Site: brandenburg
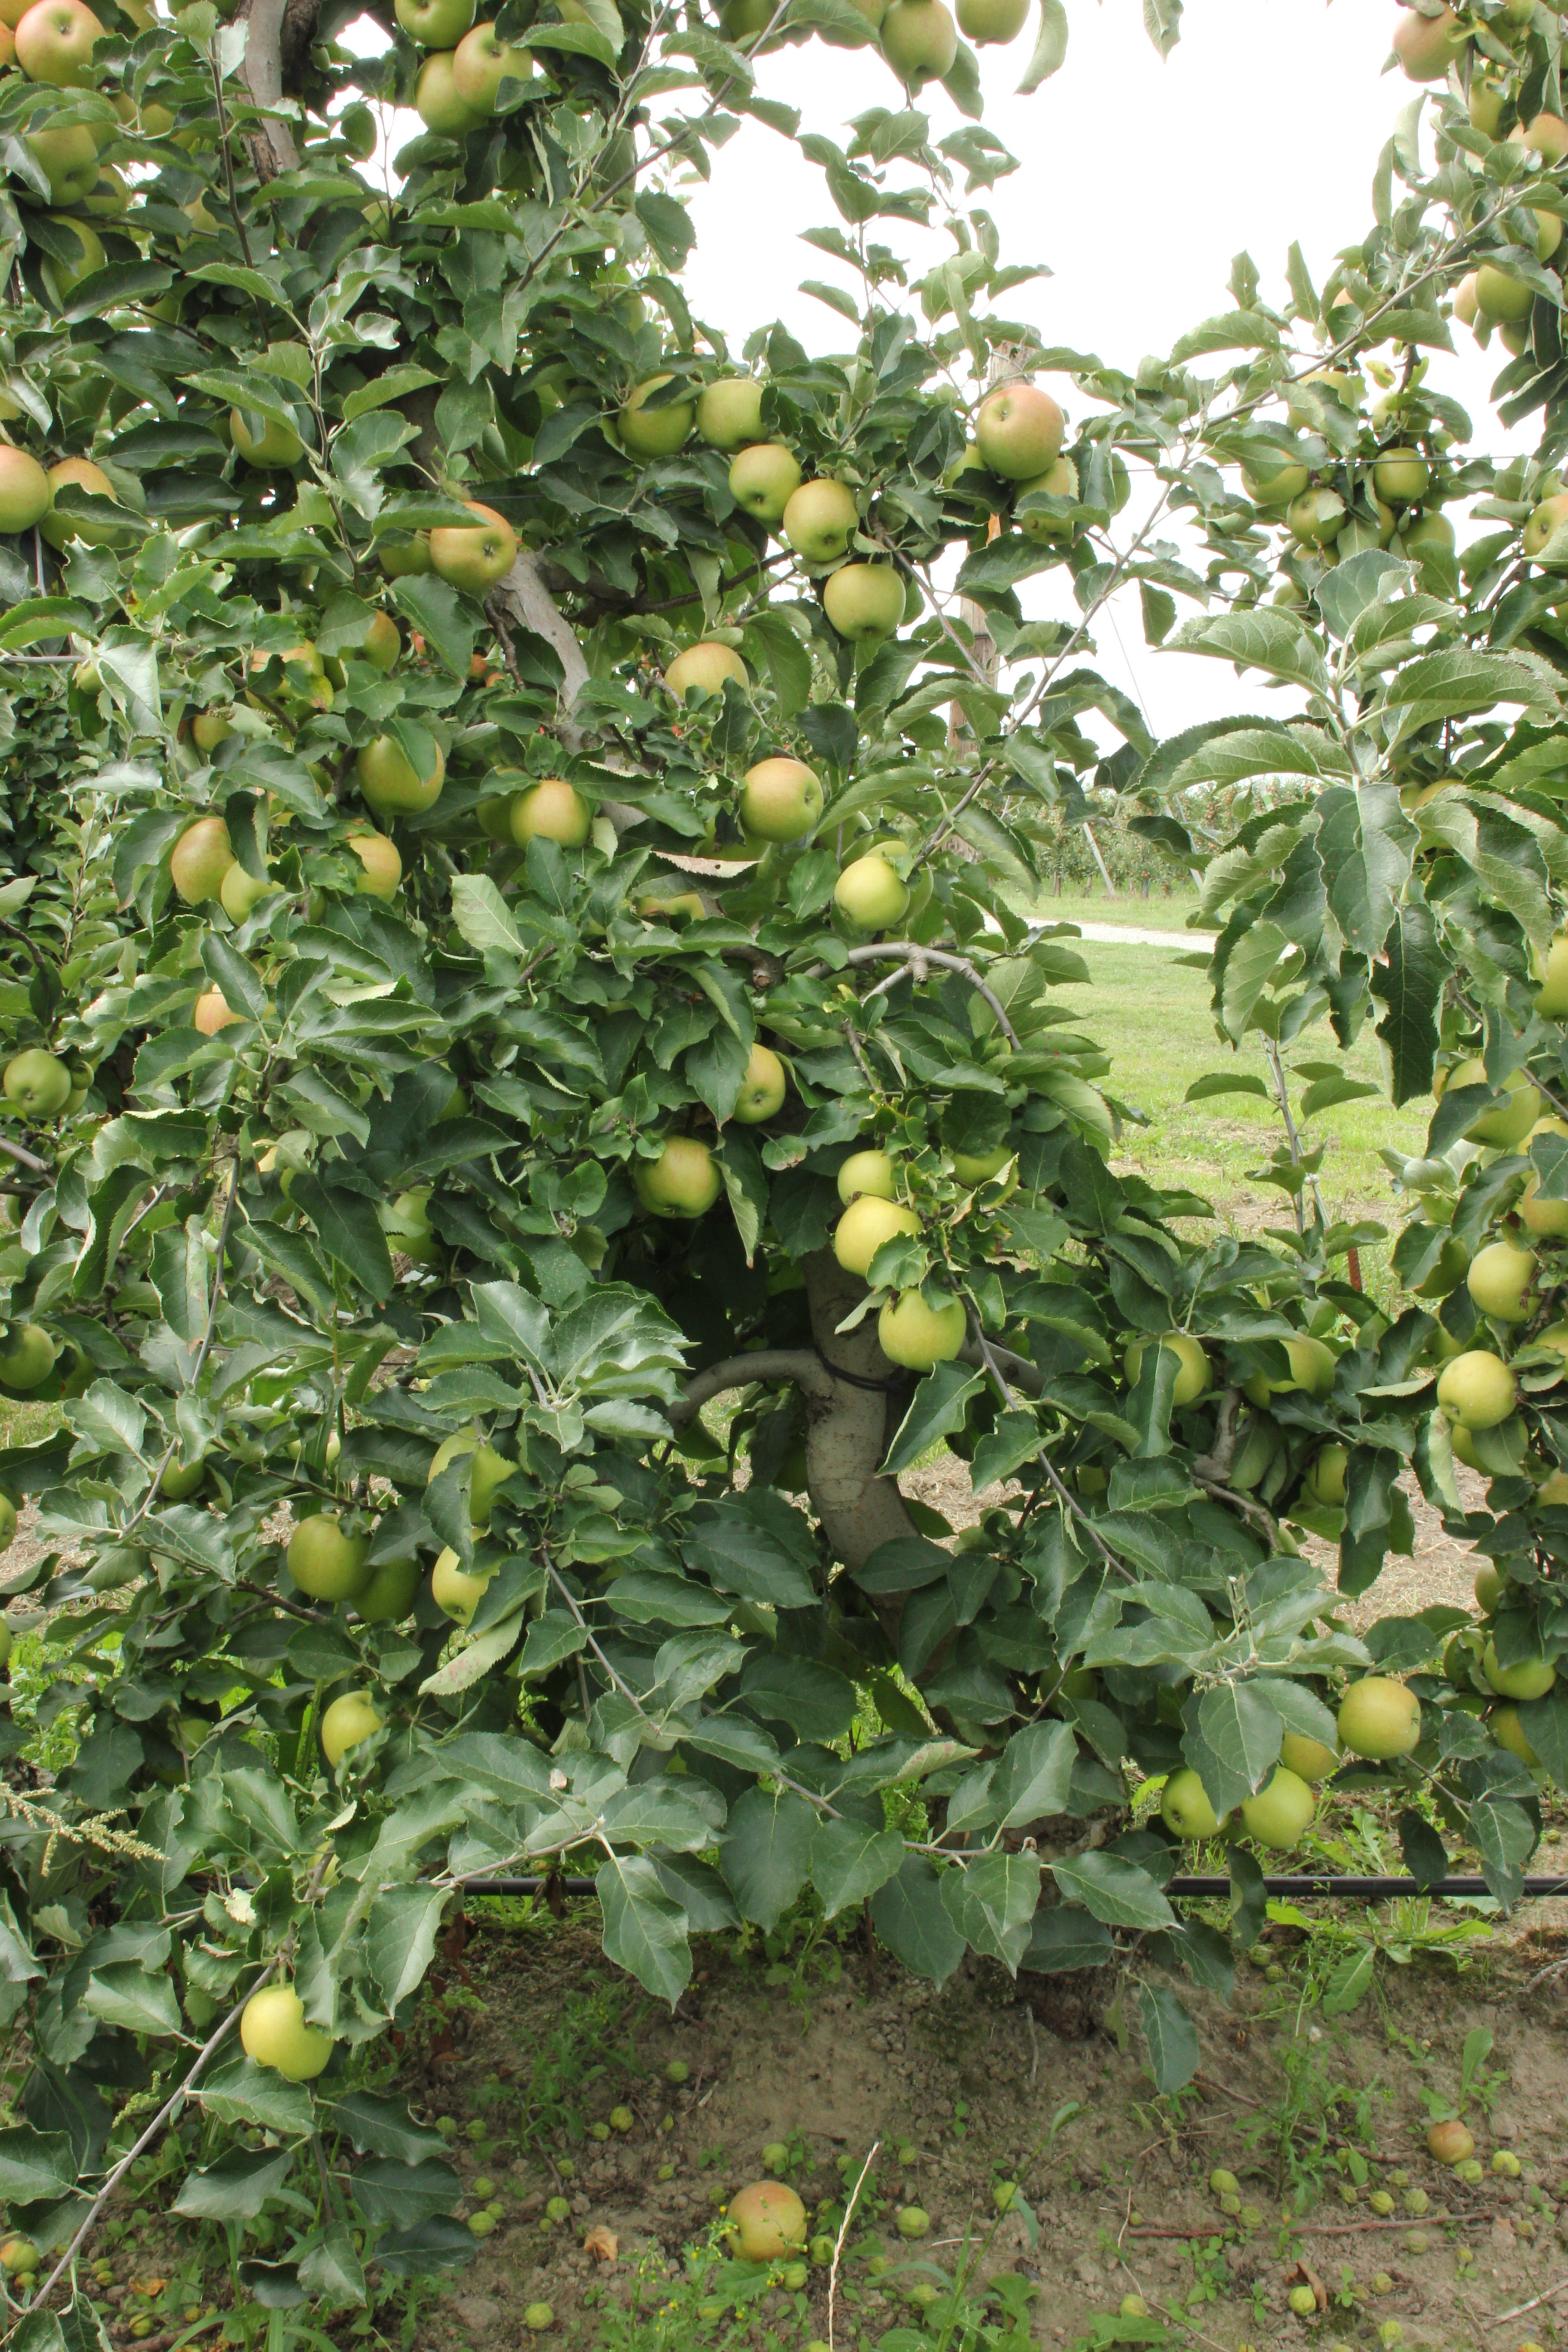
Growth stage (BBCH 87): Maturity of fruit and seed